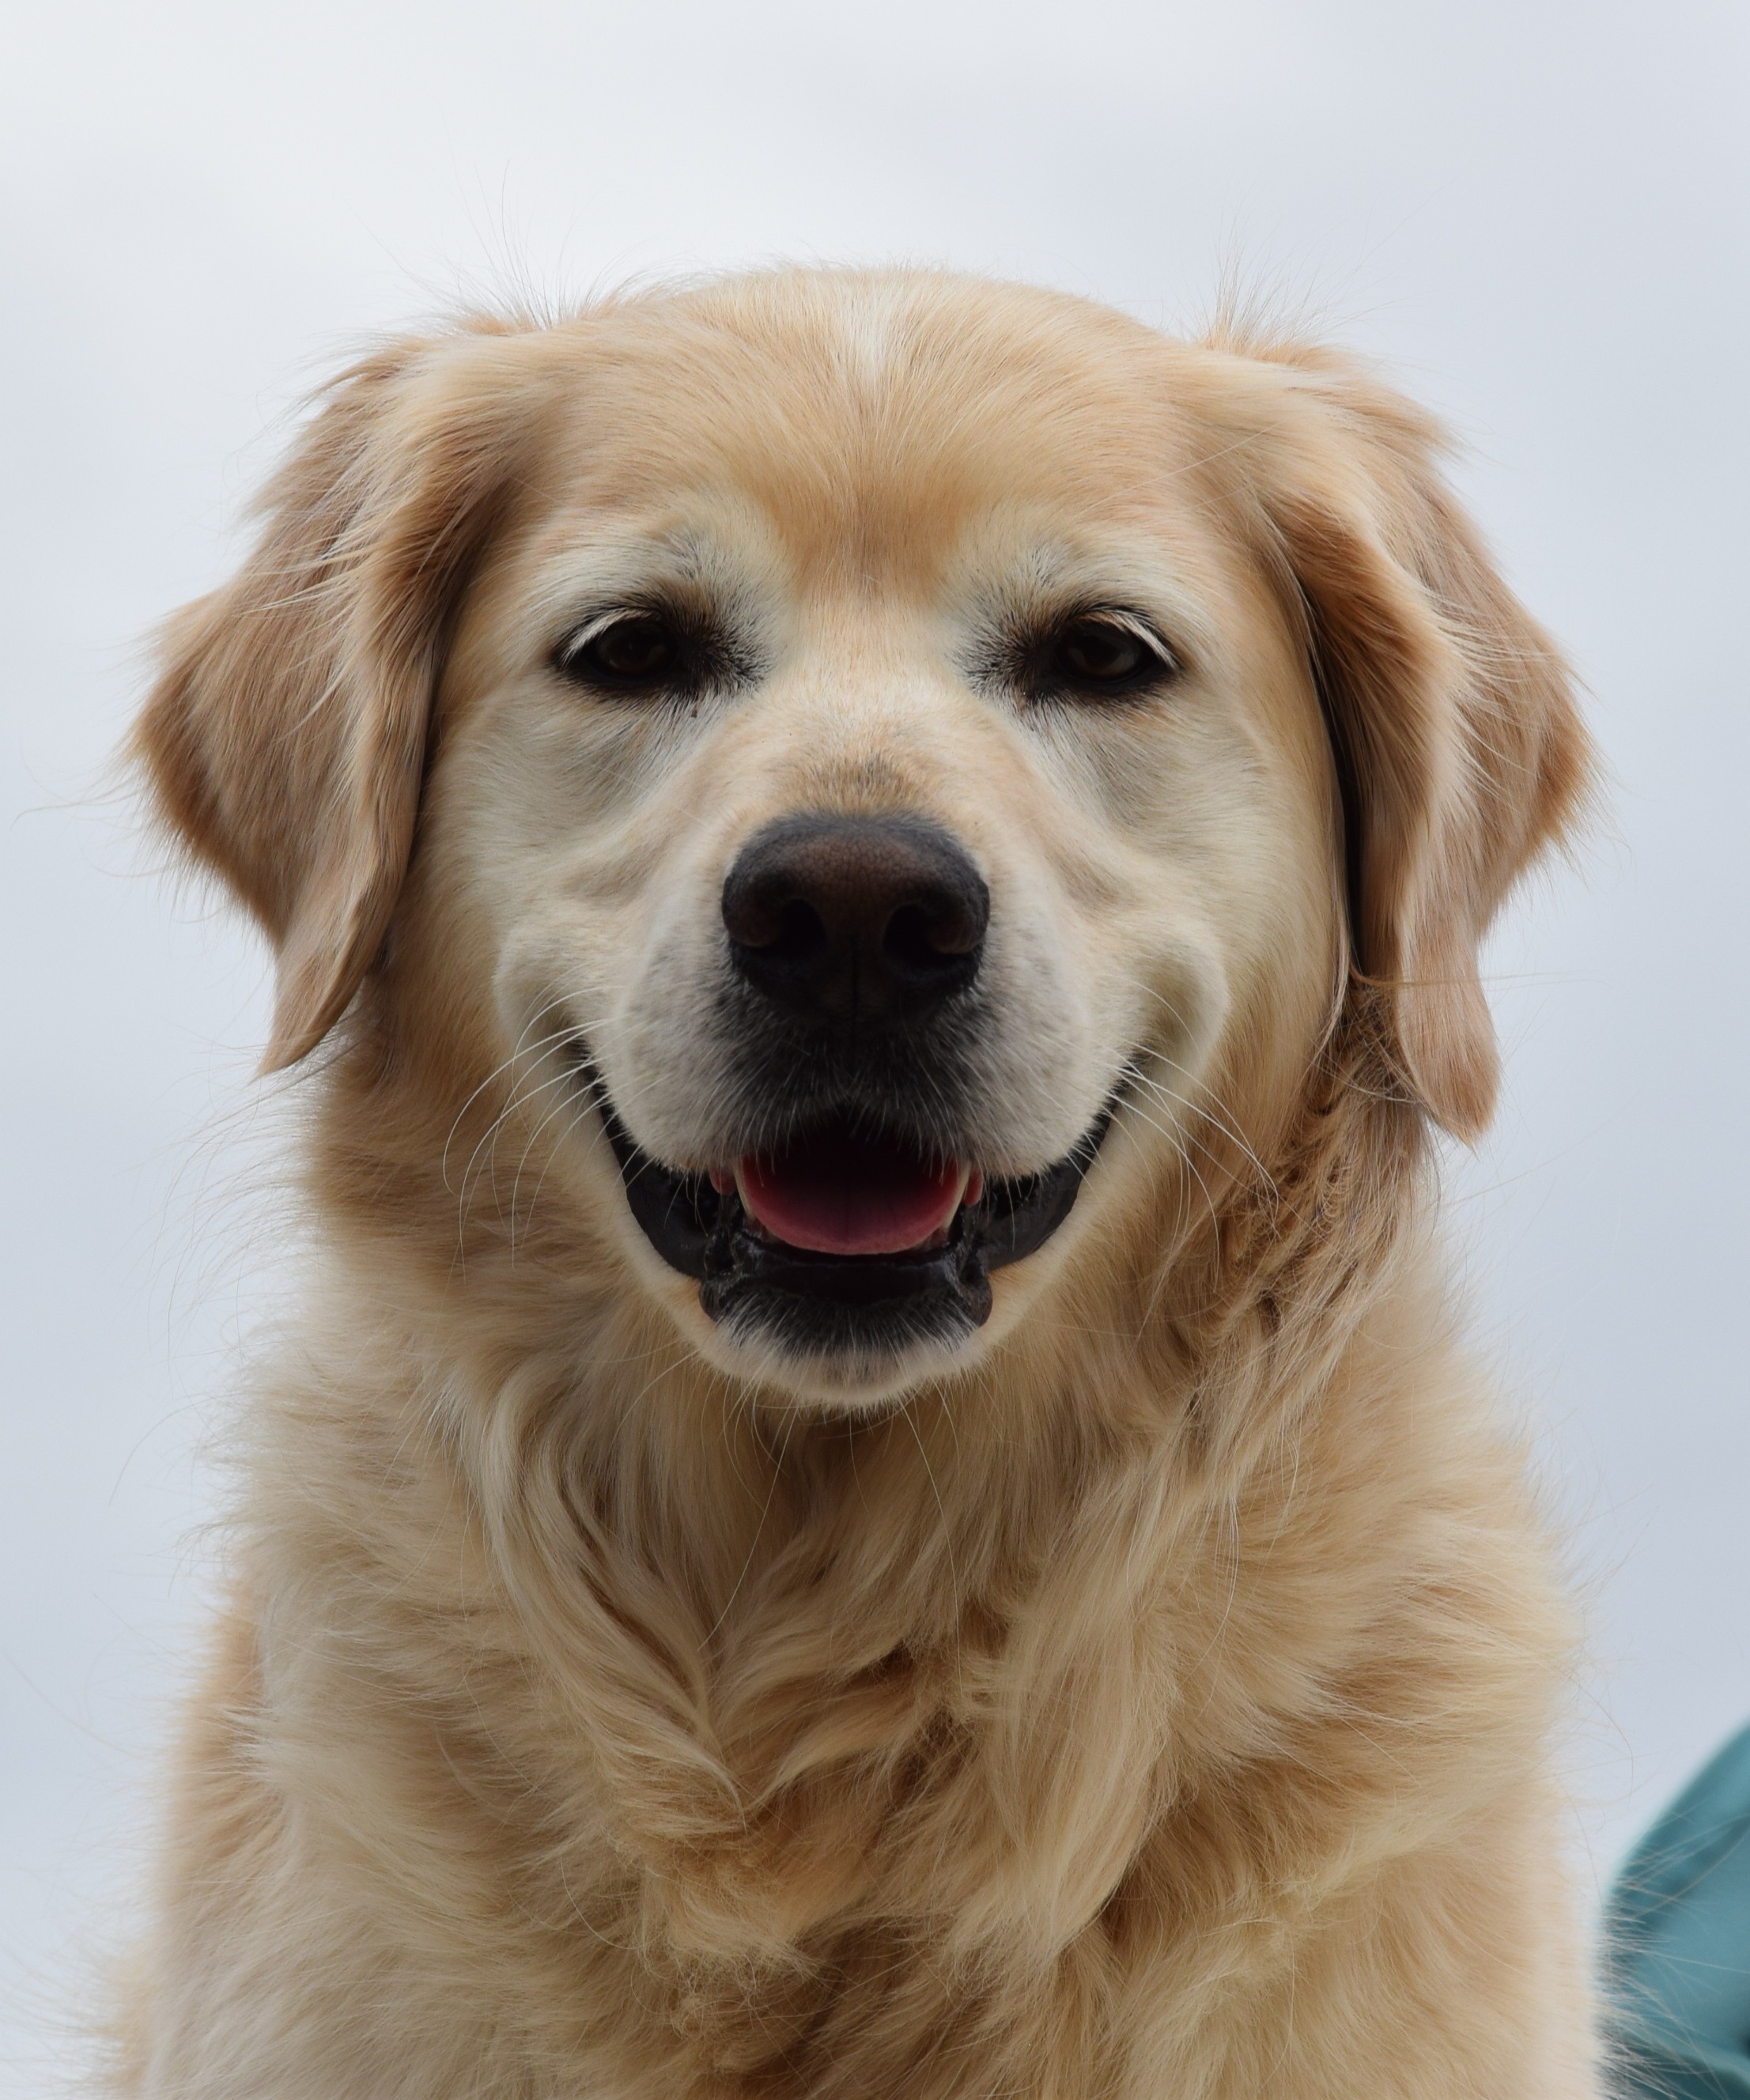
dog, animal, mammal, nose, golden retriever, vertebrate, labrador retriever, dog breed, retriever, golden retriver, dog like mammal, nova scotia duck tolling retriever, finja